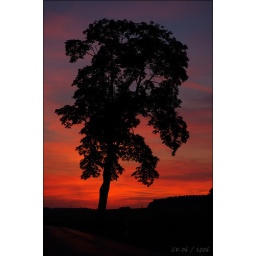
shadow tree in red